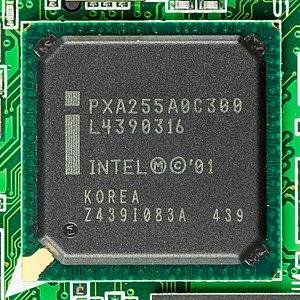
XScale est un processeur à faible consommation électrique, fabriqué par Intel. Il fait suite au rachat de la technologie StrongARM de DEC en mai 1997 à la fin d'un procès sur des brevets, intenté par DEC à l'encontre d'Intel, qui lui aurait pris certaines de ses technologies pour produire les processeurs Pentium. C'est une architecture RISC 32 bits initialement développée par ARM, à laquelle Intel a ajouté ses propres extensions au jeu d'instructions. Ce microprocesseur est disponible avec une mémoire cache de 2 × 32 Kio, en boîtier BGA à 256 broches.